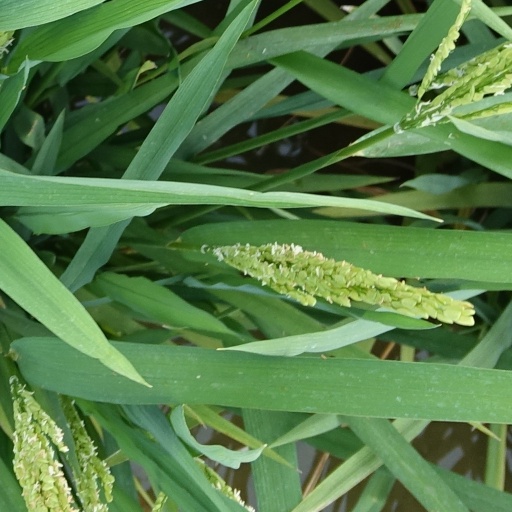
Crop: rice